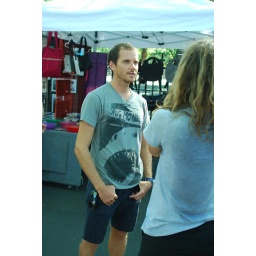
graham hill (founder, treehugger.com) interviewed by kirsten dirksen for a faircompanies' video